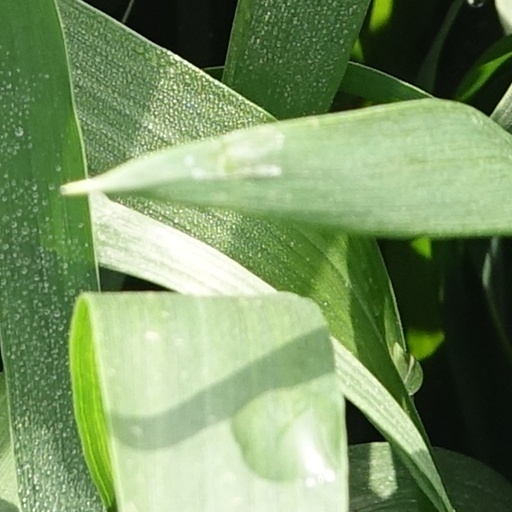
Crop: wheat